Asante Kotoko S.C.

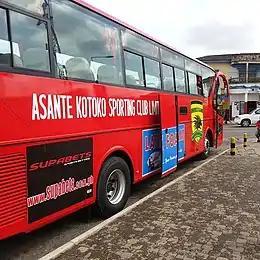
Ashanti's Kumasi Asante Kotoko Squad Coach (Bus).

Asante Kotoko training ground and training facilities headquarters, are located in the capital city of the Ashanti nation, Kumasi. There is ongoing construction of the "Asante Kotoko Adako-Jachie Training Complex" which when completed in 2015 will consist of three training pitches, one artificial grass pitch, multi-functional sports hall, Olympic-size swimming pool and a 20-bedroom camping facility for Asante Kotoko at Adako Jachie suburb situated on the outskirts of Kumasi. The "Asante Kotoko Adako-Jachie Training Complex"; three training pitches and the 20 bedroom facility will come with a large multi-operational health club and gym, weights for strength training and physical fitness area, a massage unit, dressing rooms, the technical staff's and coaches' office, as well as a conference room with screening facilities and offices for the Asante Kotoko Chief operating officers (Operations Director) and the technical bench.